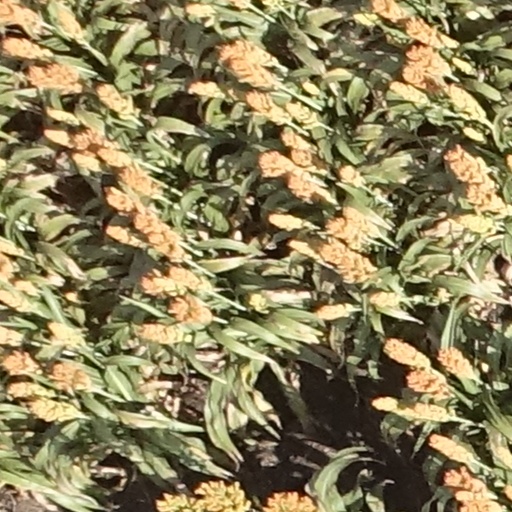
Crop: sorghum